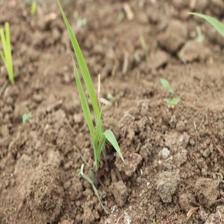
Label: Sorghum